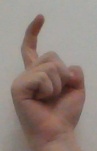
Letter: ra